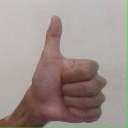
अक्षर: थ